Pentium (original)

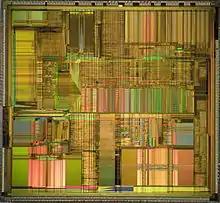
Intel Pentium P54C die shot

The P5 was followed by the P54C (80502) in 1994, with versions specified to operate at 75, 90, or 100 MHz using a 3.3 volt power supply. Marking the switch to Socket 5, this was the first Pentium processor to operate at 3.3 volts, reducing energy consumption, but necessitating voltage regulation on mainboards. As with higher-clocked 486 processors, an internal clock multiplier was employed from here on to let the internal circuitry work at a higher frequency than the external address and data buses, as it is more complicated and cumbersome to increase the external frequency, due to physical constraints. It also allowed two-way multiprocessing, and had an integrated local APIC and new power management features. It contained 3.3 million transistors and measured 163 mm. It was fabricated in a BiCMOS process which has been described as both 500 nm and 600 nm due to differing definitions.